Describe the emotion expressed in this image:  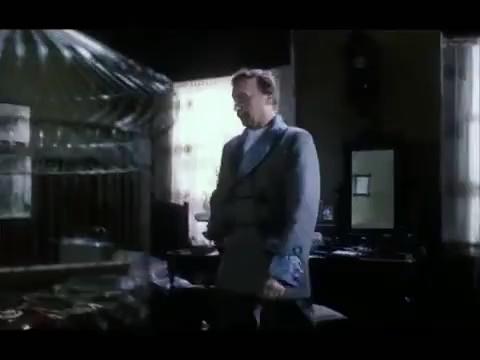
This person displays Fear, valence and arousal with high intensity.